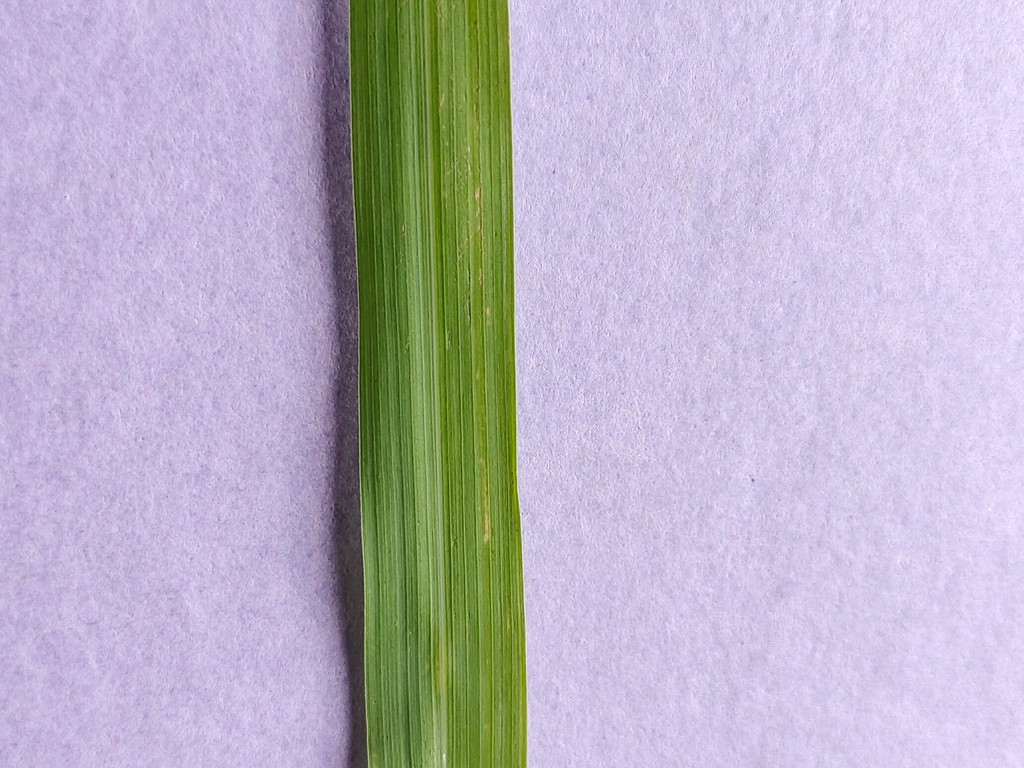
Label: Healthy